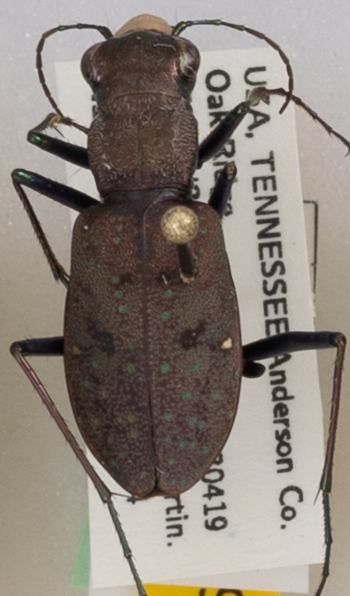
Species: Cylindera unipunctata
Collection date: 2020-06-24
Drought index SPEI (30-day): -0.436
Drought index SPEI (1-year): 1.69
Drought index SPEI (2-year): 2.09